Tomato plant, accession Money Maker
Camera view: tilt-top (135 deg); turntable rotation: 30 degrees
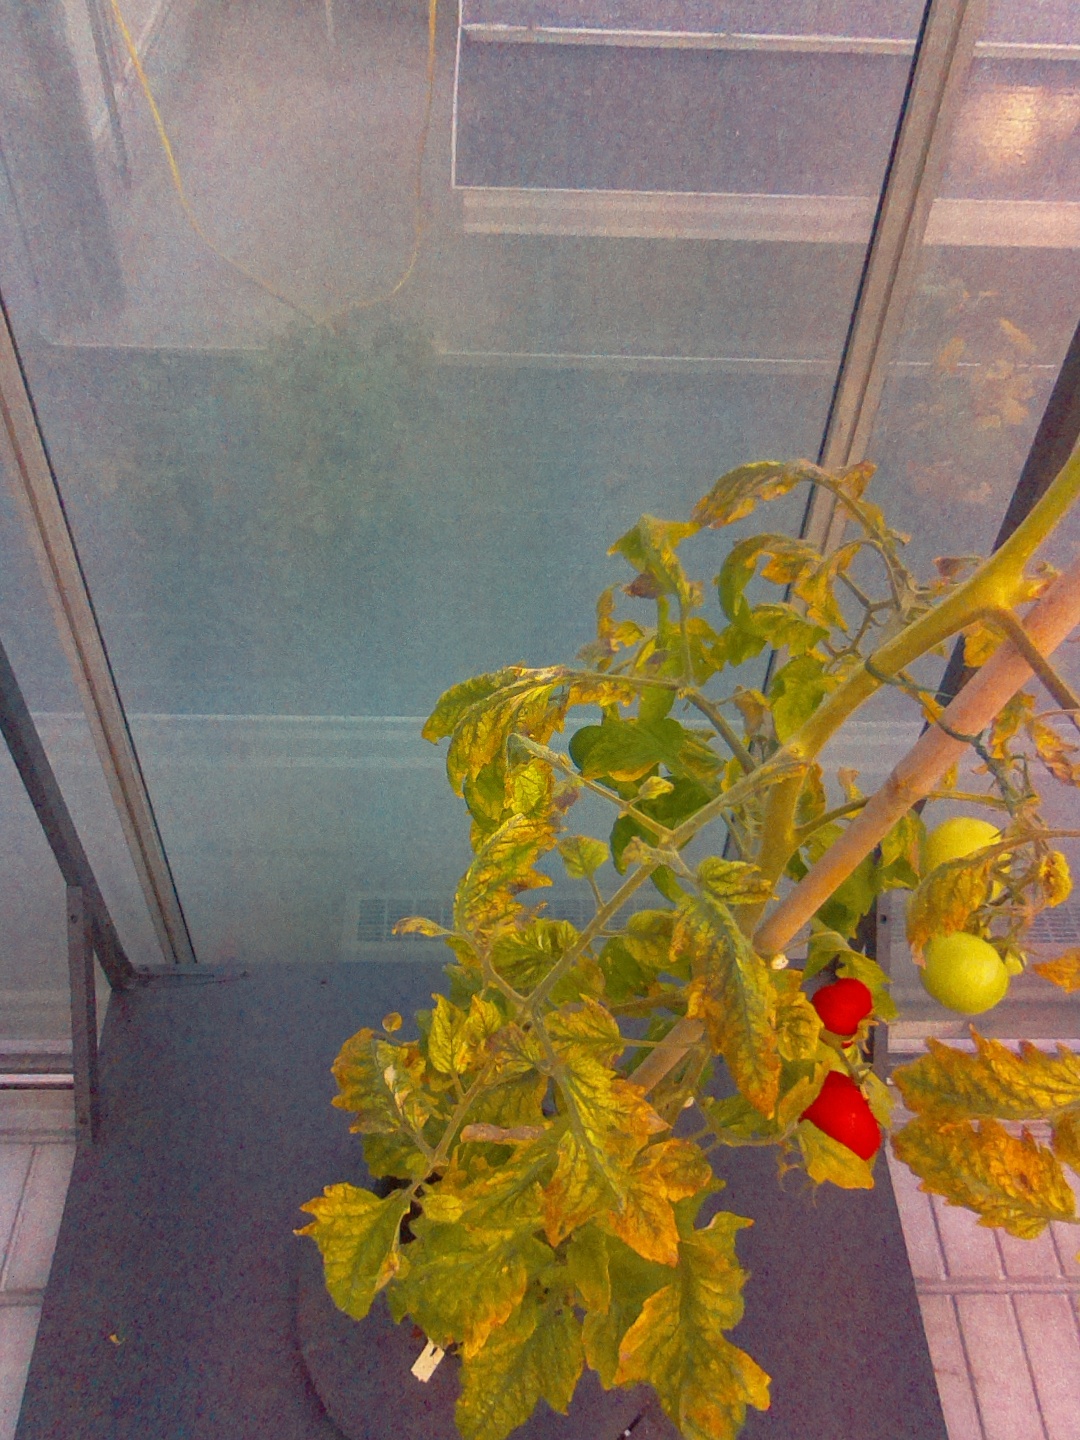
BBCH growth stage 82: 20%-30% of fruits show typical fully ripe color